Marina Klimova

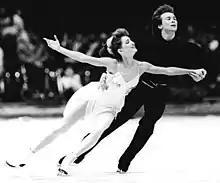
Klimova and Ponomarenko in 1989

Marina Vladimirovna Klimova (born 28 June 1966) is a former competitive ice dancer who competed for the Soviet Union and the Unified Team. With skating partner and husband Sergei Ponomarenko, she is the 1992 Olympic champion, the 1988 Olympic silver medalist, the 1984 Olympic bronze medalist, a three-time World champion, and a four-time European champion.